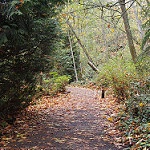
Label: forest